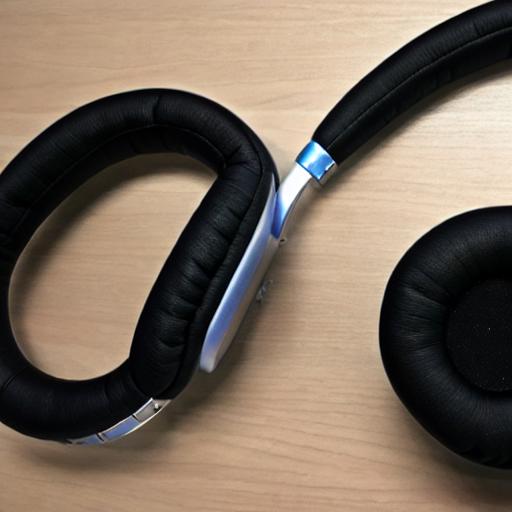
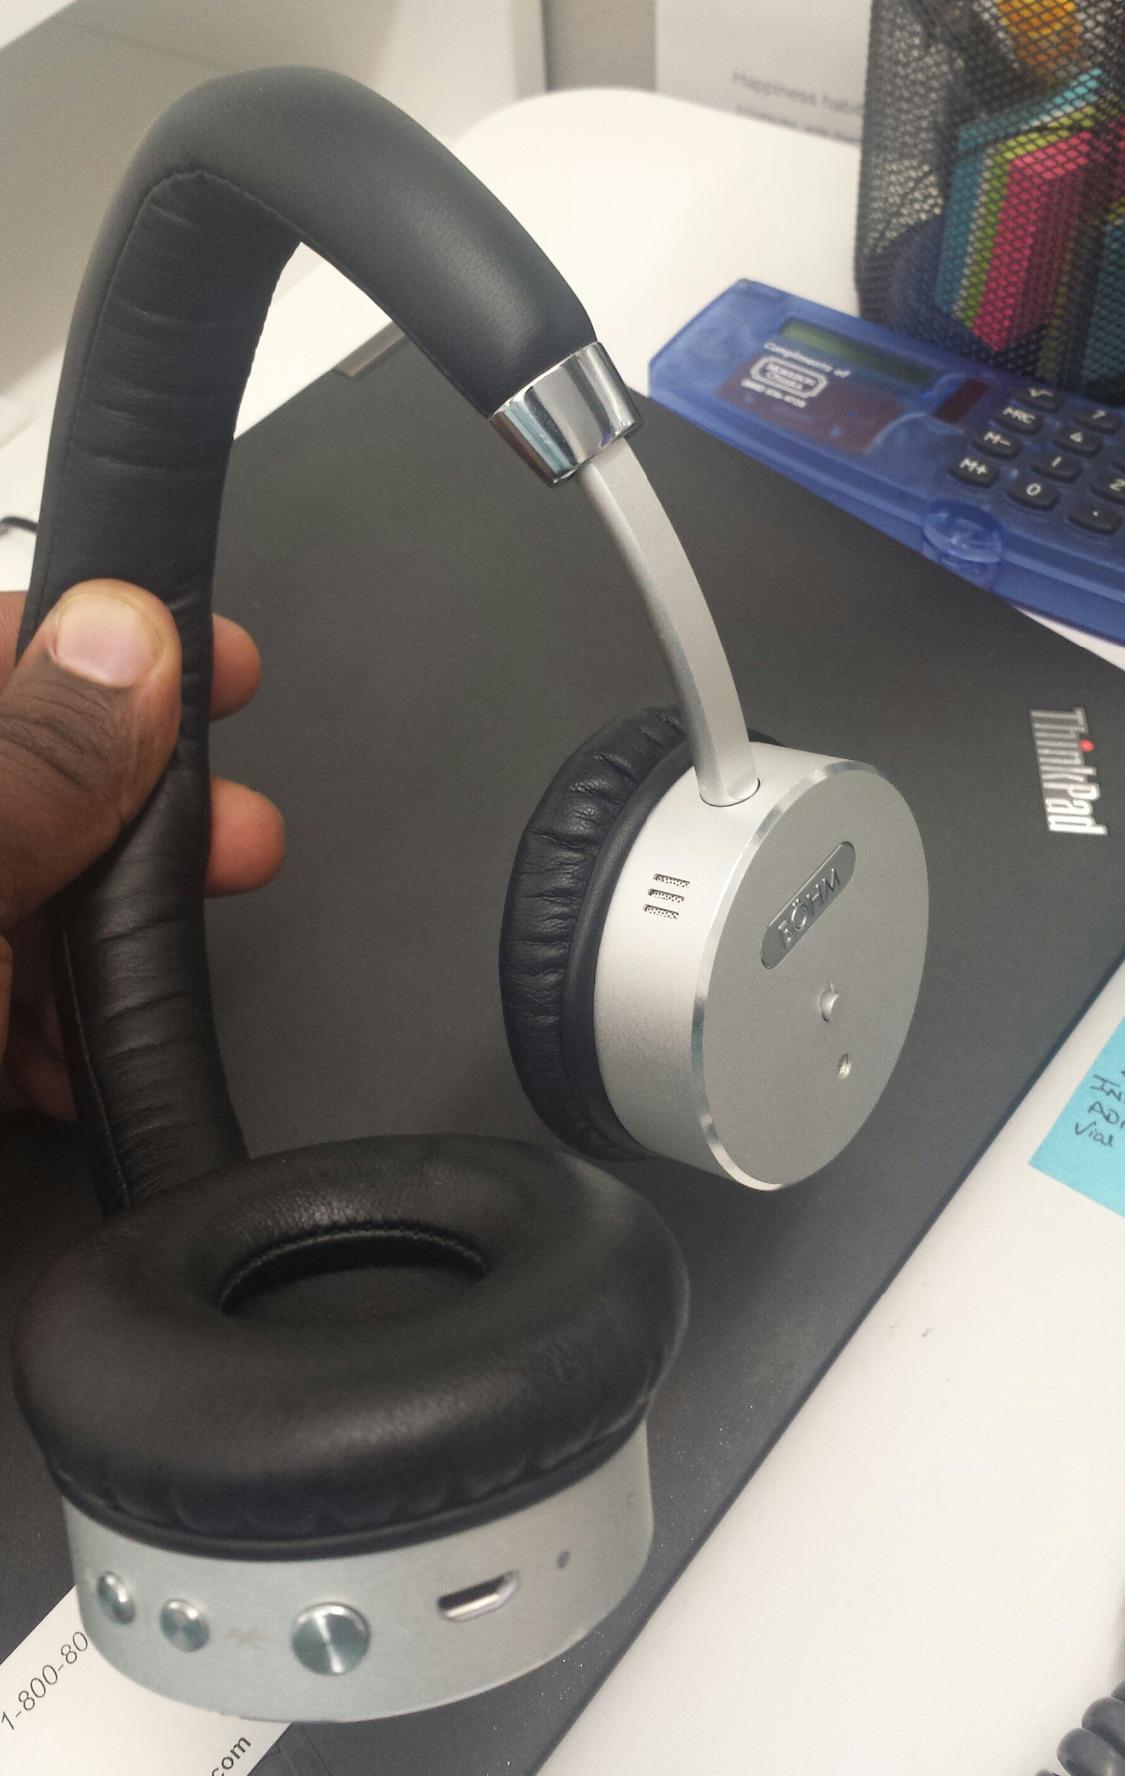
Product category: headphones
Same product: no